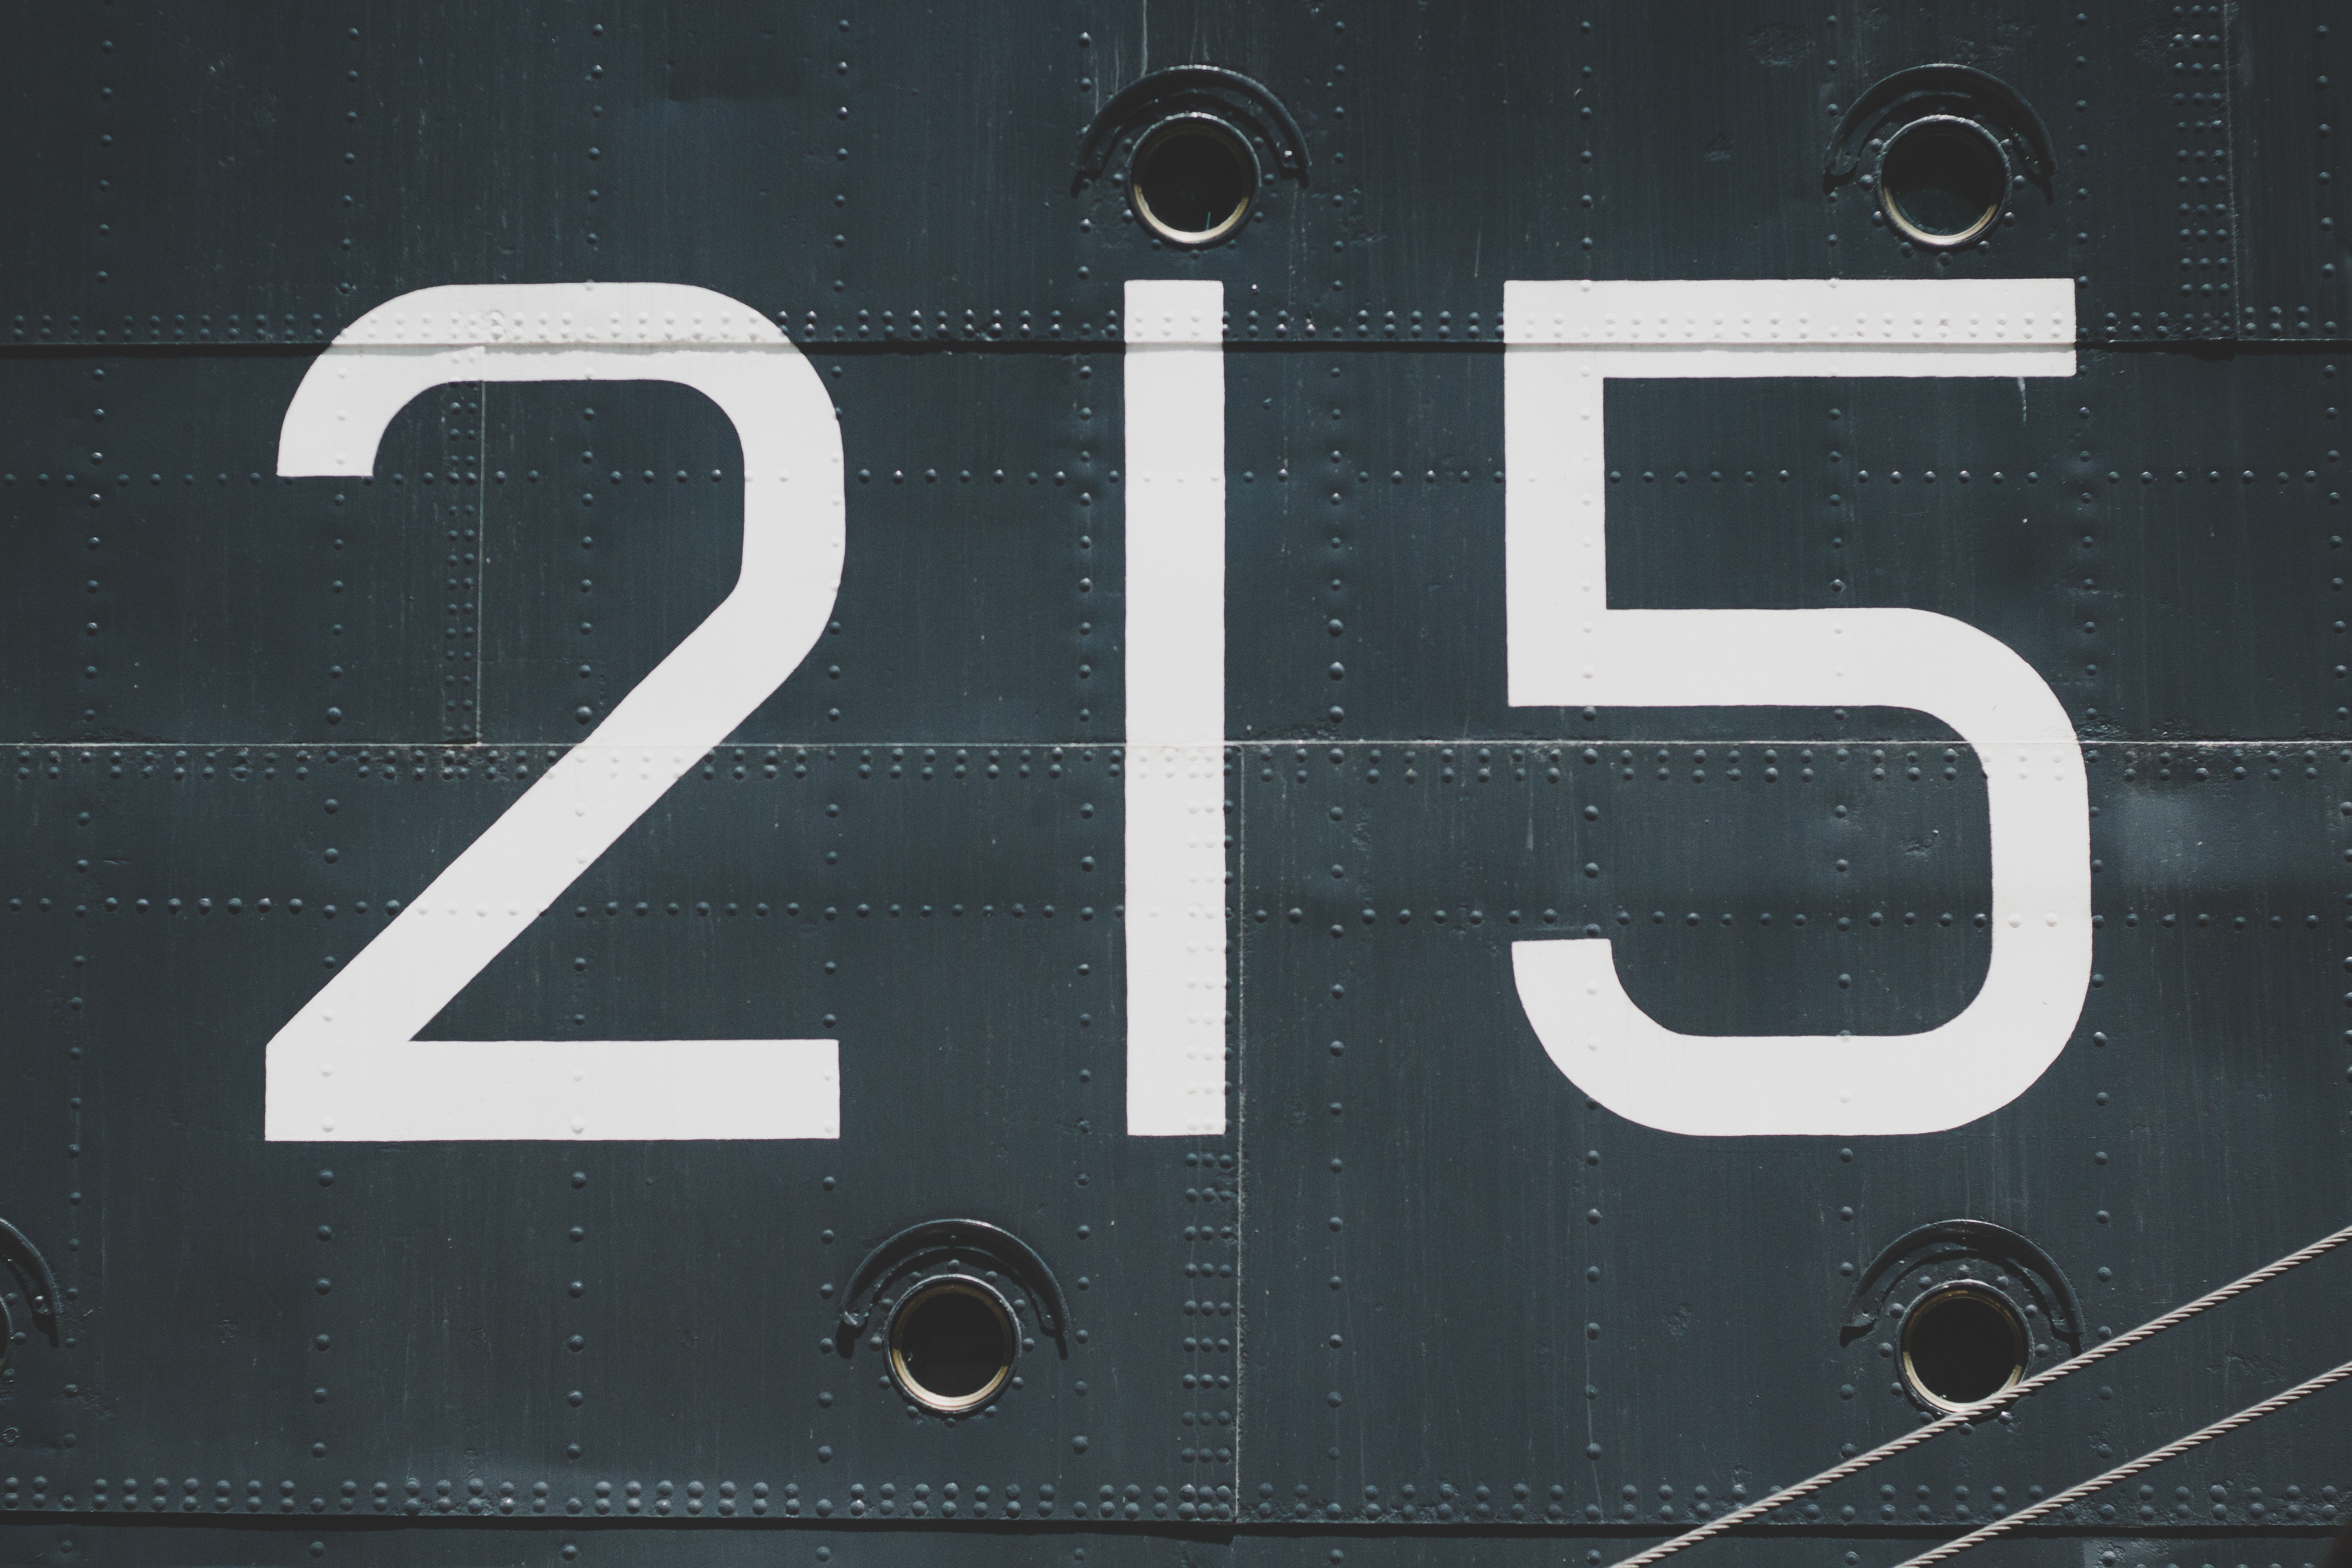
number, symbol, metal, brand, product, font, cool image, logo, text, angle, cool photo, product design, automotive exterior, house numbering